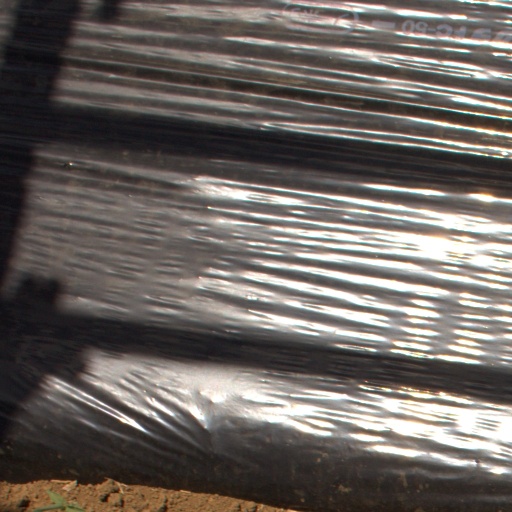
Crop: Jerusalem artichoke